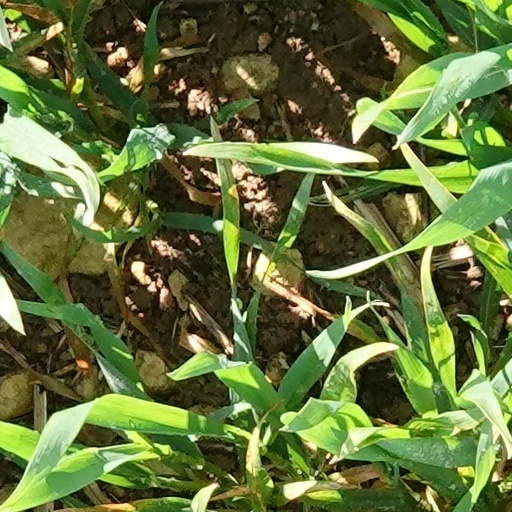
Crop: wheat